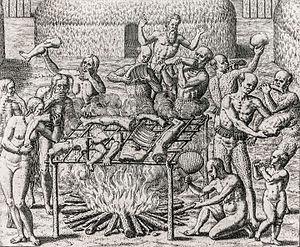
La conservation de la viande, sur le plan alimentaire, comprend un ensemble de procédés de traitement destinés à conserver les propriétés nutritives, le goût, la texture et la couleur de l'aliment cru, mi-cuit ou cuit, en veillant à le garder comestible, préservé de tout élément qui pourrait provoquer une intoxication alimentaire.
En ethnologie, un tabou est un acte interdit parce que touchant au sacré, et dont la transgression est susceptible d'entraîner un châtiment surnaturel.
Les Amérindiens dans la société latino-américaine du XXᵉ siècle sont les descendants des populations de diverses origines asiatiques qui vivaient avant l'arrivée des européens dans ce qui est par la suite devenu l'Amérique latine. Depuis la conquête de ces régions par les puissances européennes, essentiellement l'Espagne et le Portugal à partir de l'arrivée de Christophe Colomb dans les Antilles en 1492, les amérindiens ont dans une certaine mesure dû renoncer à leurs formes de vie traditionnelles et été utilisés comme main d'œuvre par les conquérants européens au travers de formes juridiques comme l'encomienda. Ces formes traditionnelles d'exploitation de la main d'œuvre indigènes ont en partie continué dans certains pays comme l'Équateur pendant une grande partie du XXᵉ siècle, même si à la fin du siècle, on assiste dans certains pays comme l'Équateur ou la Bolivie, à une irruption des masses indigènes dans la vie politique nationale. Malgré ces évolutions, la discrimination à l'égard des populations indigènes reste souvent importante en Amérique latine à la fin du XXᵉ siècle.
Le boucanage est une méthode de conservation de la viande et du poisson qui consiste à les fumer pendant de longues heures.